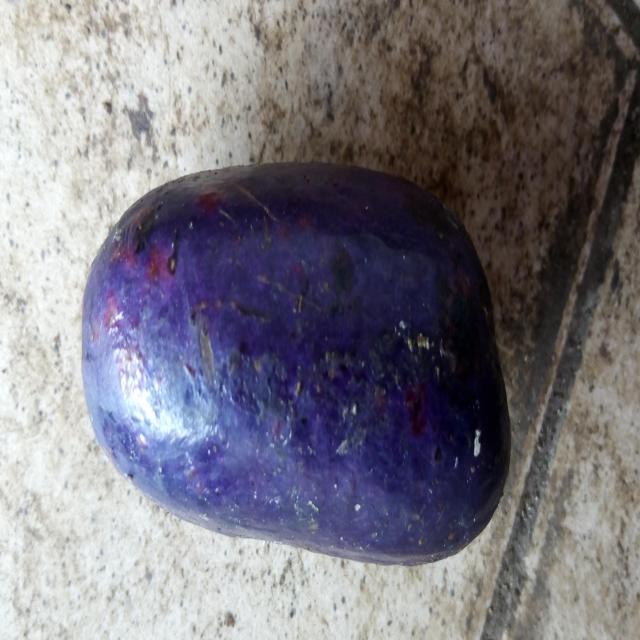
Plum grade: unaffected